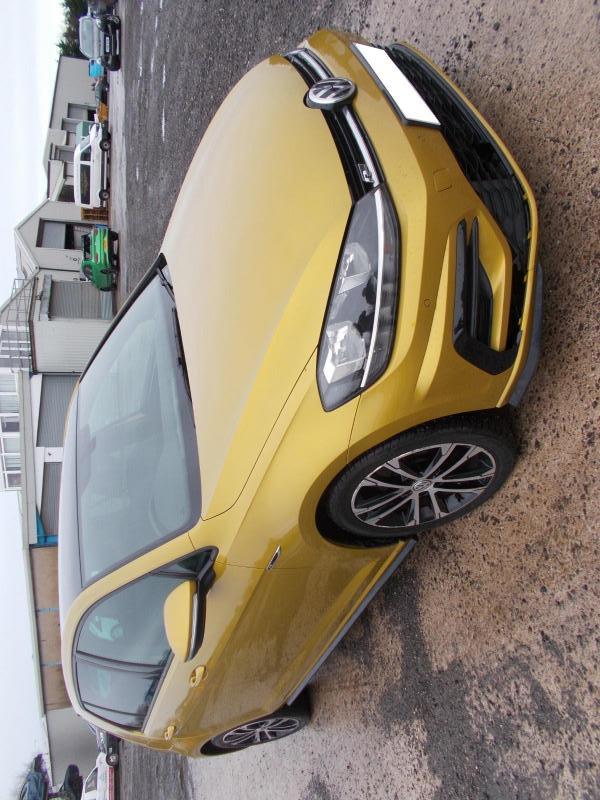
Aucun dommage détecté.
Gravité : aucun